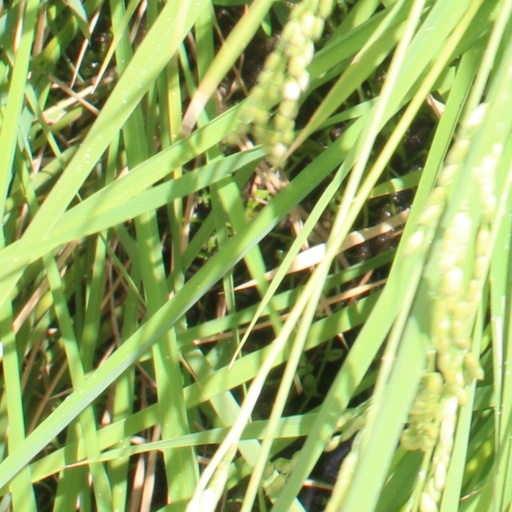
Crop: rice